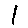
Label: 1